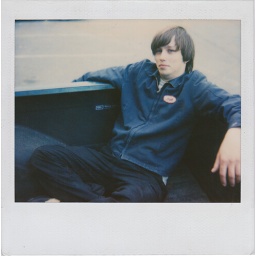
In the back of his cool old blue truck at Howarth Park Beach in the parking lot. Everett, Washington.